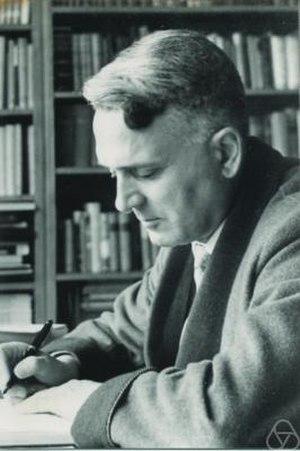
Helmut Wielandt, né le 19 décembre 1910 à Niedereggenen, près de Lörrach et mort le 14 février 2001 à Schliersee, est un mathématicien allemand. Son domaine de recherche est la théorie des groupes et particulièrement la théorie des groupes de permutations.